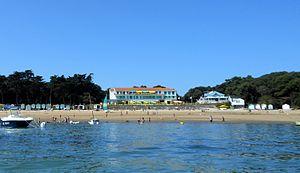
Plage des Dames, île de Noirmoutier. L'hôtel de la plage a été renommé ""Hôtel Beau-Rivage"" et repeint spécialement pour tourner Les Vacances du Petit Nicolas. Photo prise le 21 août 2013 à 12:15, depuis la mer. Note
Les Vacances du petit Nicolas est une comédie française coécrite et réalisée par Laurent Tirard, sortie en 2014. Il fait suite à la première adaptation des nouvelles écrites par René Goscinny et illustrées par Sempé, sortie en 2009.